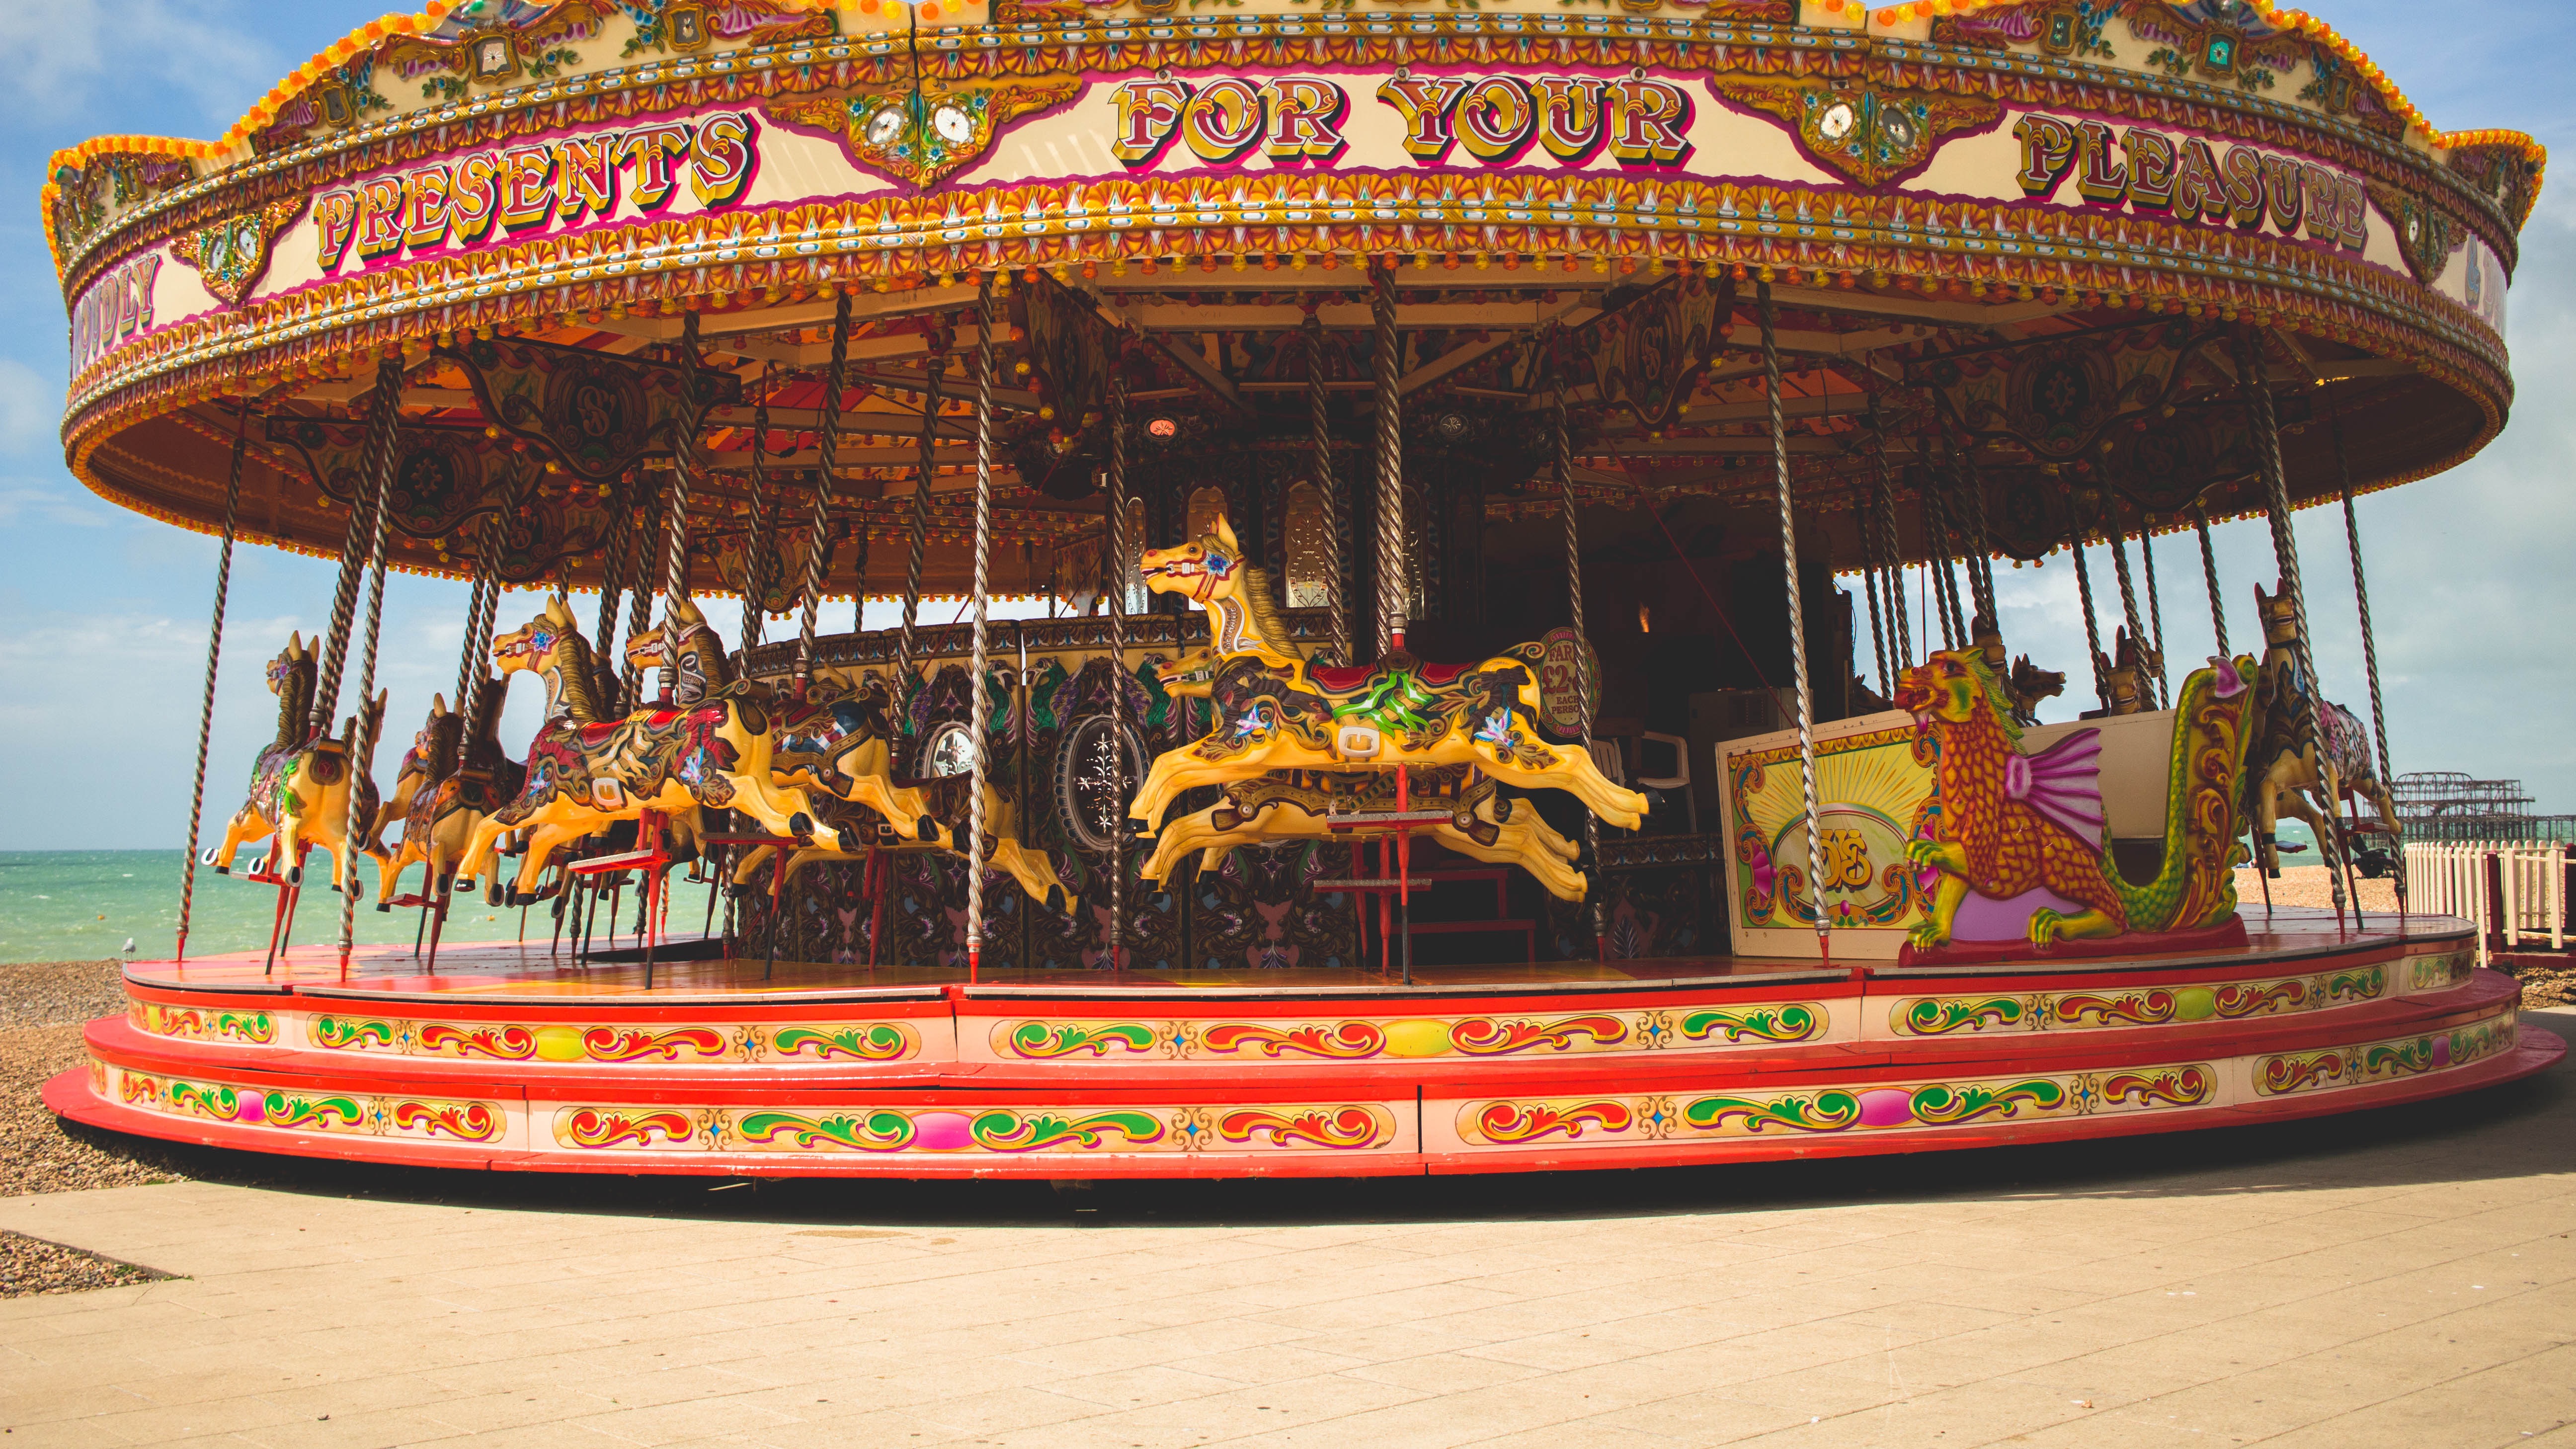
recreation, vehicle, amusement park, park, carousel, festival, amusement ride, outdoor recreation, nonbuilding structure